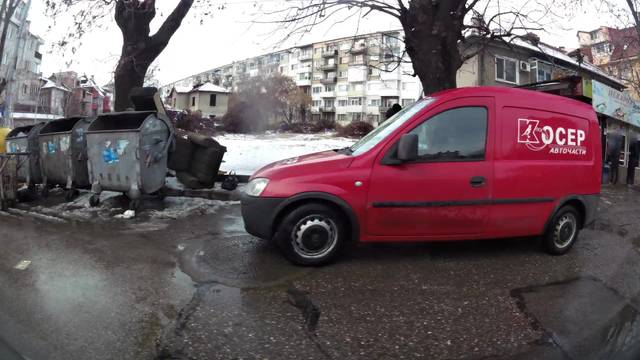
Region: Bulgaria
Coordinates: 42.71, 23.349